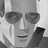
Emotion: surprise